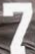
Number: 7